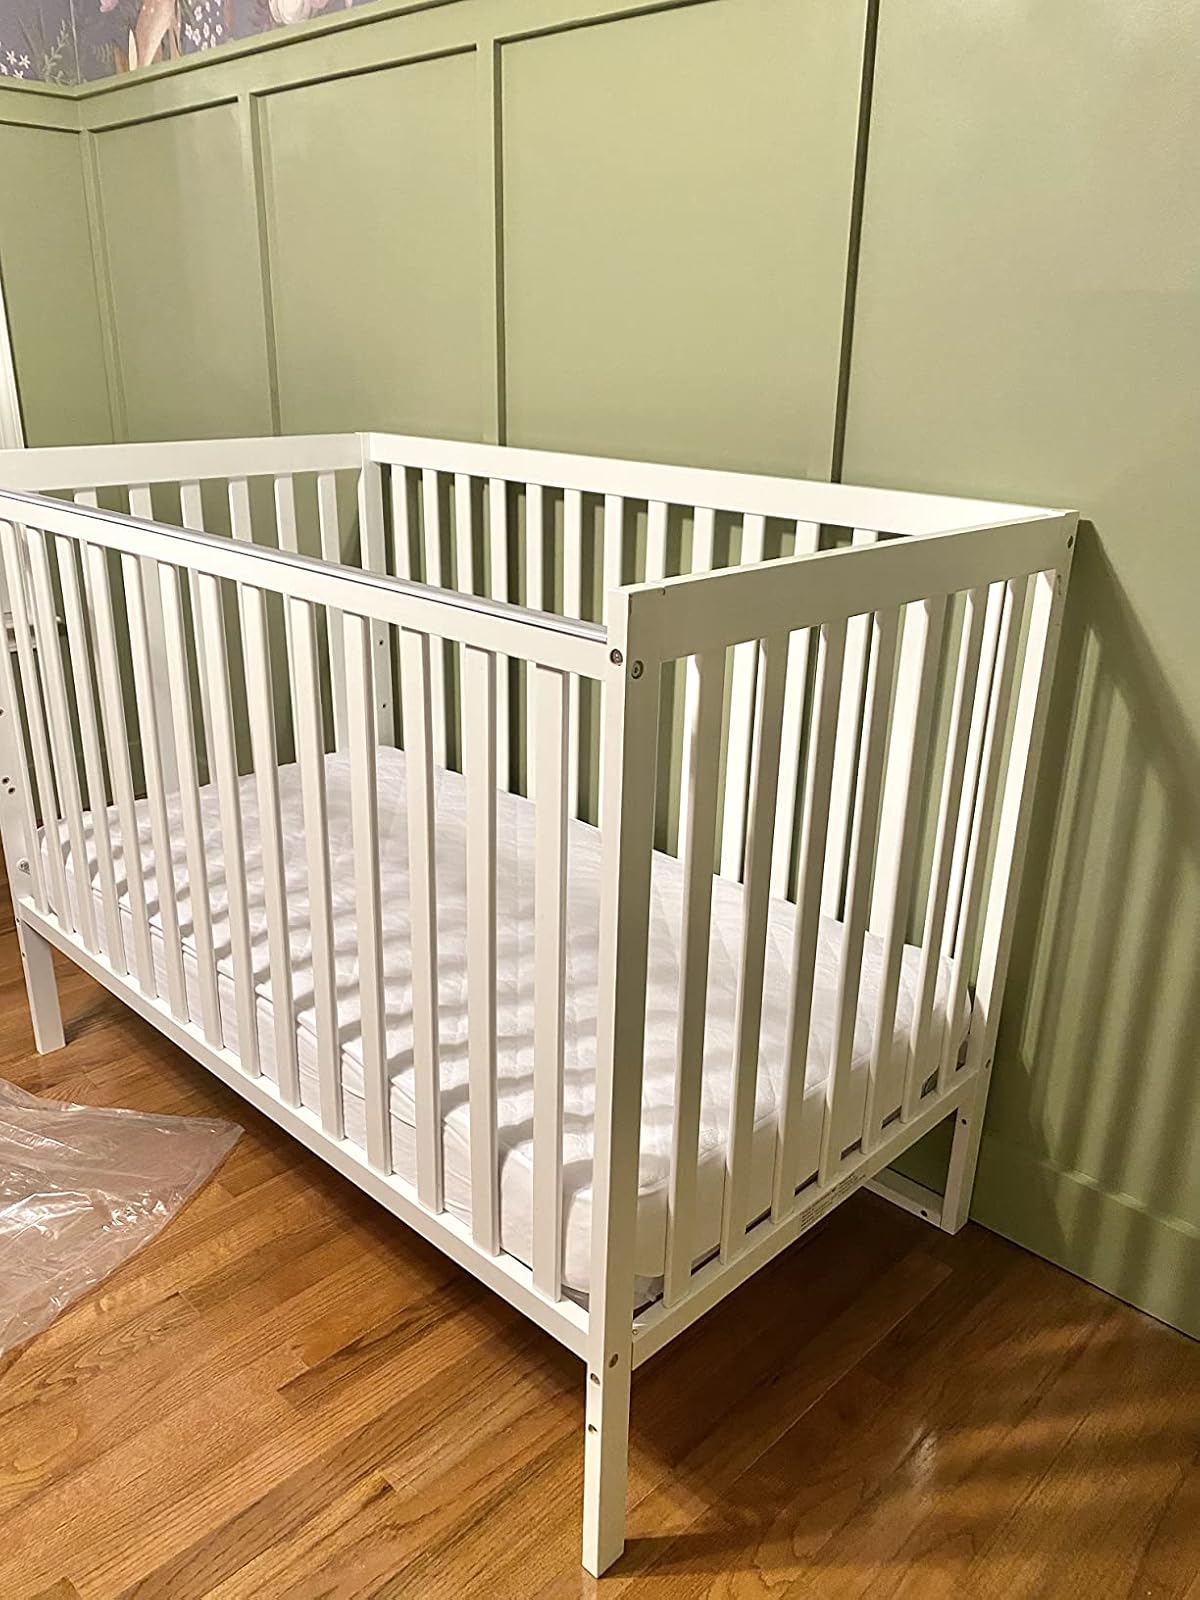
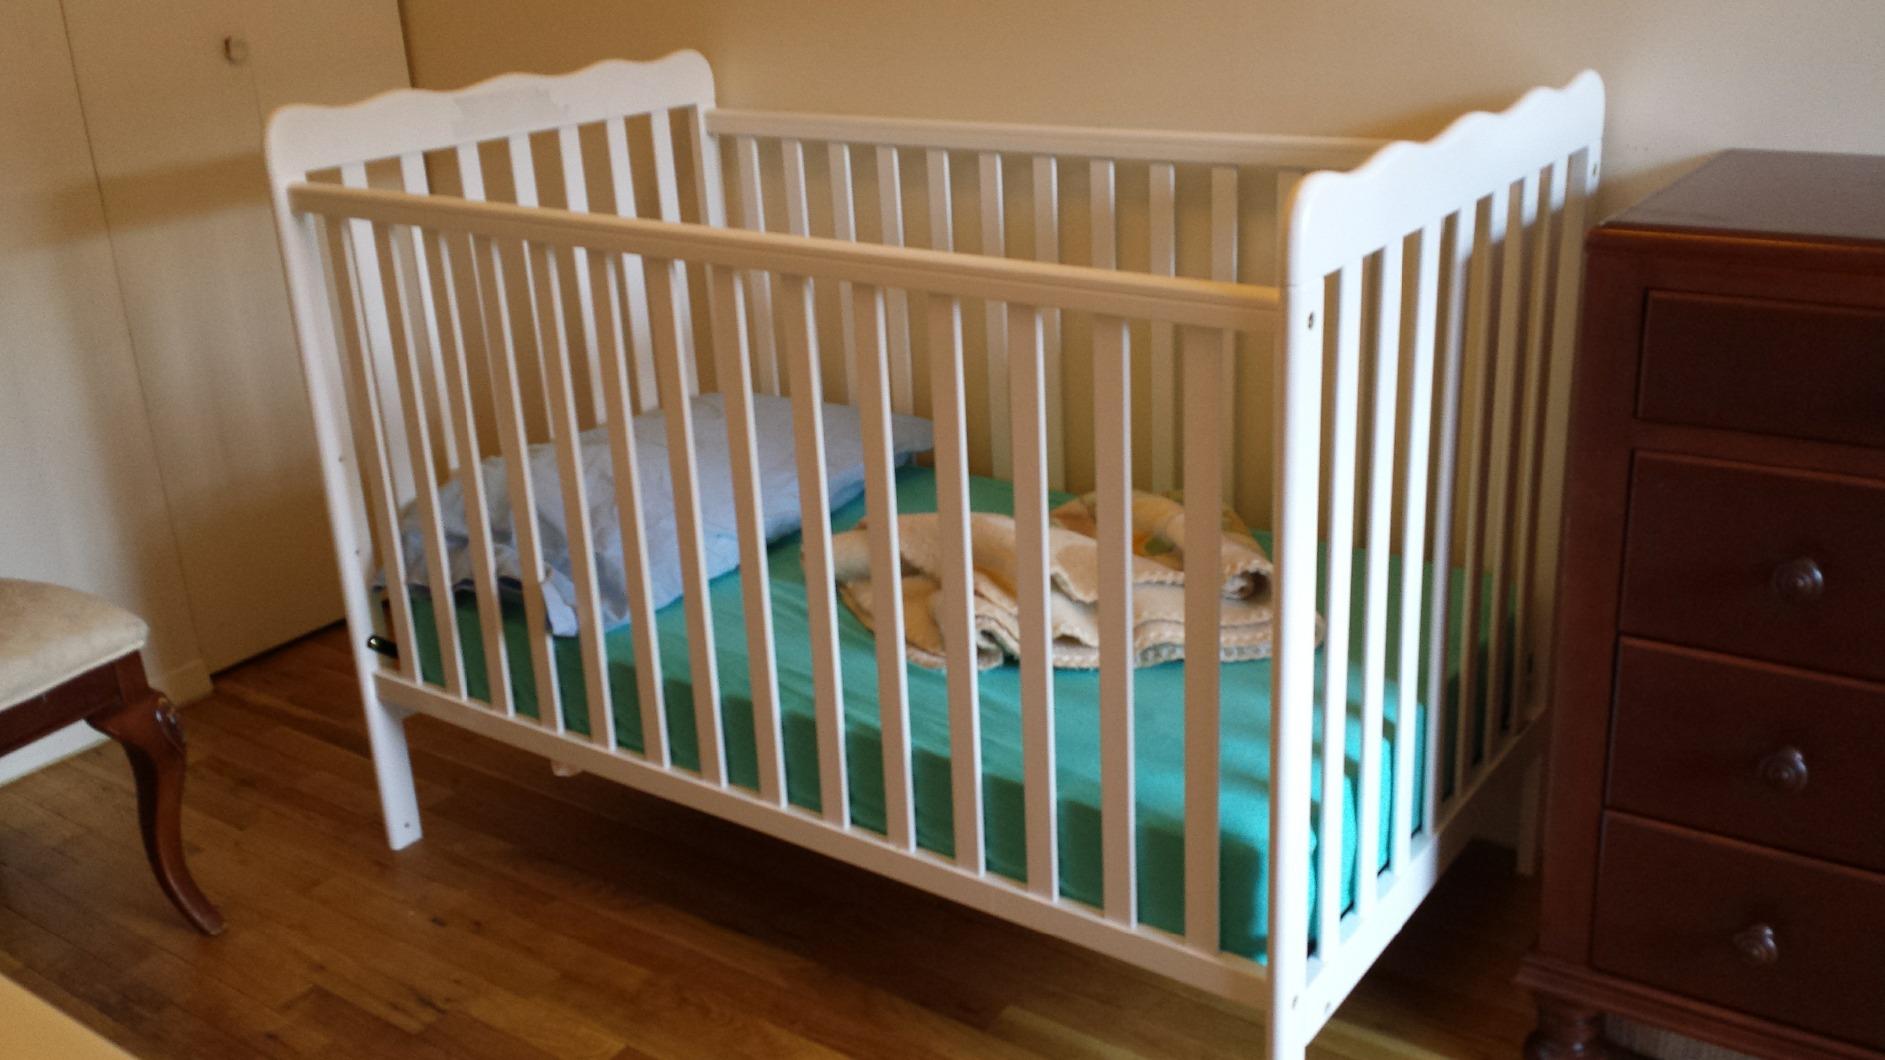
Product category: products_crib
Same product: no